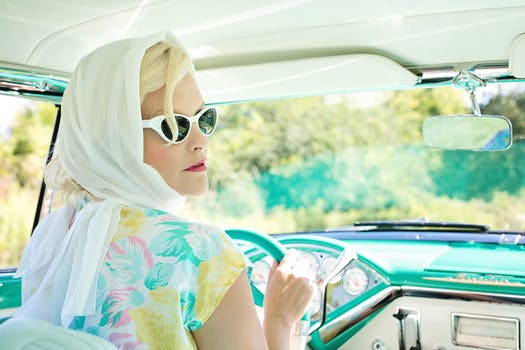
Label: No Watermark